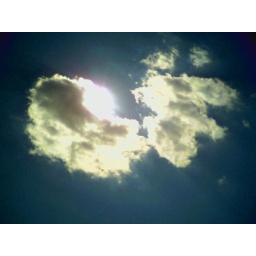
This was the only cloud in the sky at the time. 1.00p.